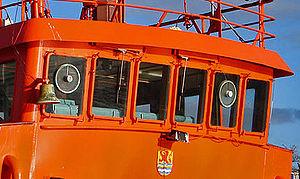
Passerelle du remorqueur Leao Dos Mares à Concarneau.